Carole Mundell

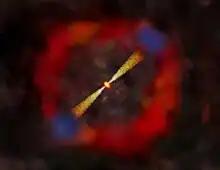
Chandra Gamma Ray Burst 01

Mundell has played a leading role in the understand Gamma Ray Bursts, developing robotic telescopes that can capture the extremely fast jets. In 2011 she won a Royal Society Wolfson Merit Award for her research on "Black Hole-Driven Explosions and the Dynamic Universe". In 2012 whilst at Liverpool, Mundell co-designed and built RINGO2, a telescope to measure the polarisation of optical light produced after a gamma ray burst. The telescope was designed to react quickly to notifications from NASA's Swift Satellite. She has described the gamma-ray bursts as "the most extreme particle accelerators in the universe", which offer opportunities for testing "laws of physics". In 2014, her team won a Vice Chancellor's medal for Research Scholarship.